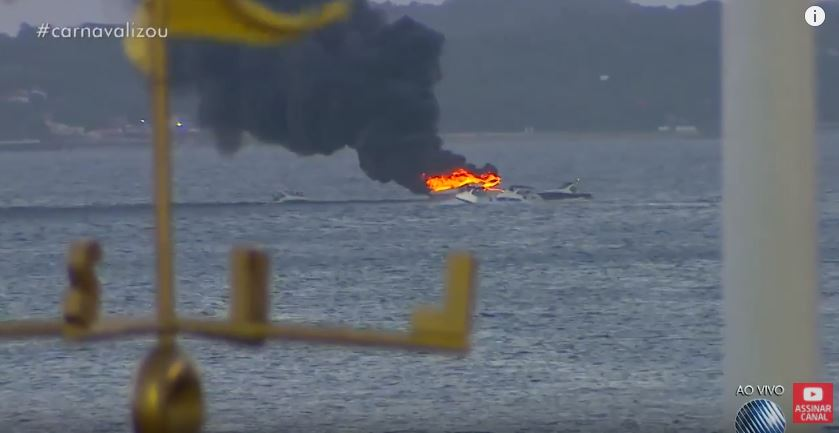
Fire: yes
Smoke: yes